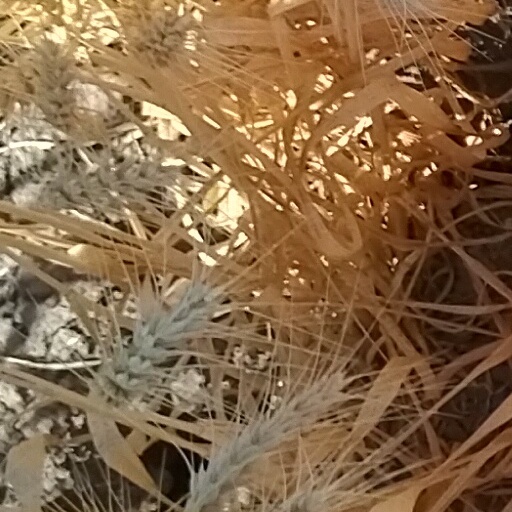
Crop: wheat